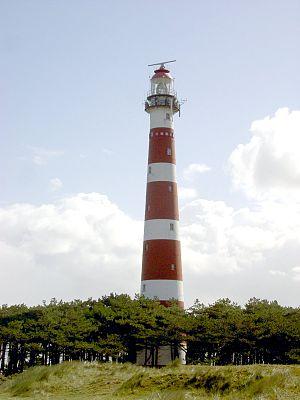
Hollum est un village situé dans la commune néerlandaise d'Ameland, sur l'île du même nom, faisant partie de la province de la Frise. Le 1ᵉʳ janvier 2007, le village comptait 1 400 habitants.